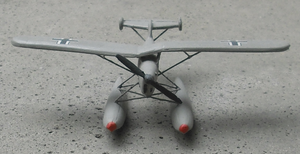
L'Arado Ar 231 est un hydravion léger monoplace de reconnaissance de la Seconde Guerre mondiale destiné à être utilisé par les sous-marins allemands.